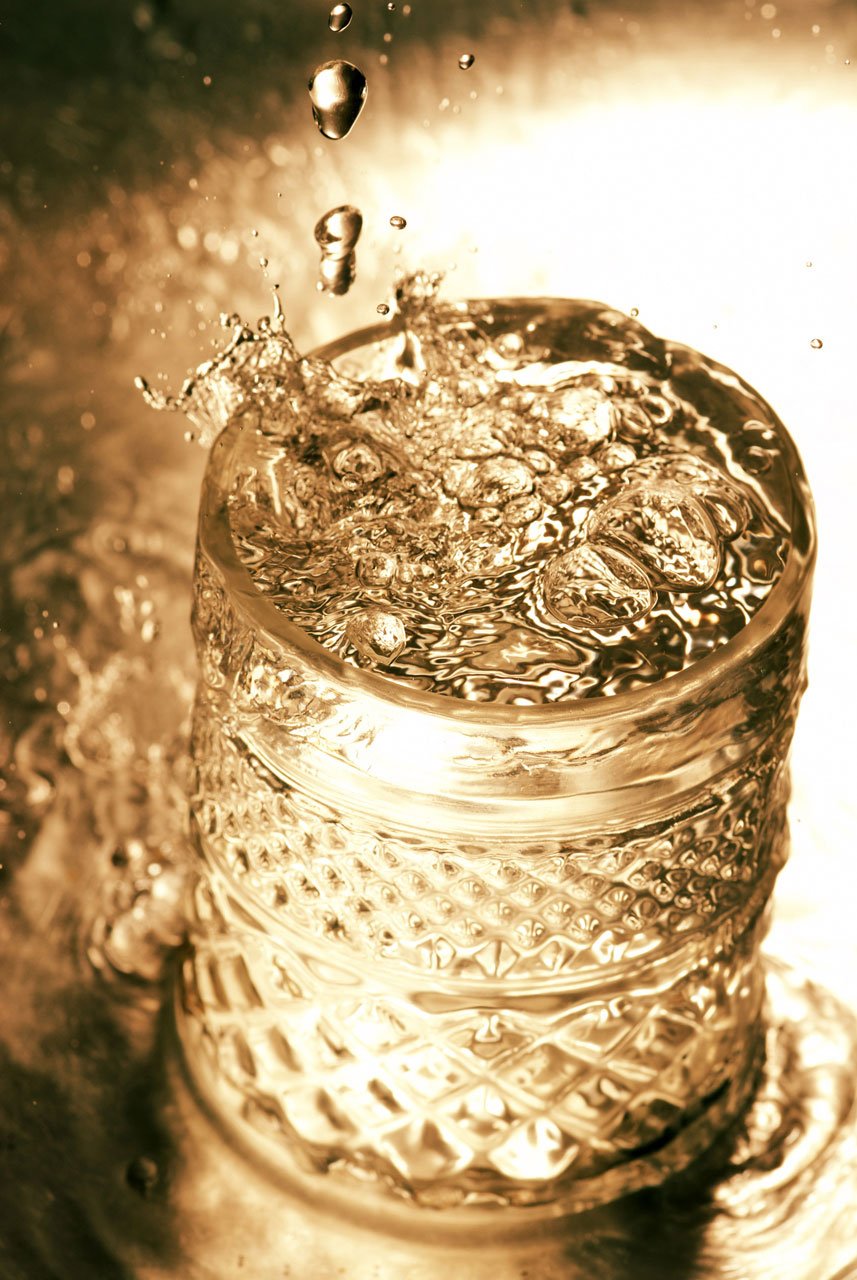
water, photography, glass, macro, metal, lighting, life, art, drops, surreal, still, fine, canvas, macro photography, deviant